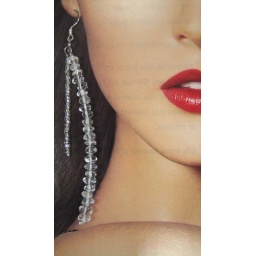
Clear quartz rondelles and silver centered clear glass seed bead long dangle earrings handmade by meero